Kjell Furnes

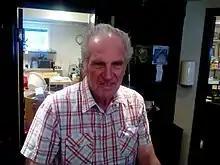
Furnes in 2017

He was born in Giske Municipality to Hjalmar Furnes and Anna Martha Giskeødegård. He was elected representative to the Storting for the period 1985–1989 for the Christian Democratic Party.